Beyond Our Differences

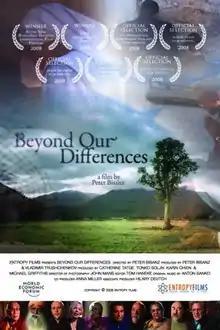
Film poster

A production of New York documentary film company Entropy Films, "Beyond Our Differences" has been featured at film festivals including the Non-Violence International Film Festival, Global Peace Film Festival, West Hollywood International Film Festival, and many others. Entropy Films sold the 74 minute film to PBS and PBS International in late 2008 for worldwide distribution.